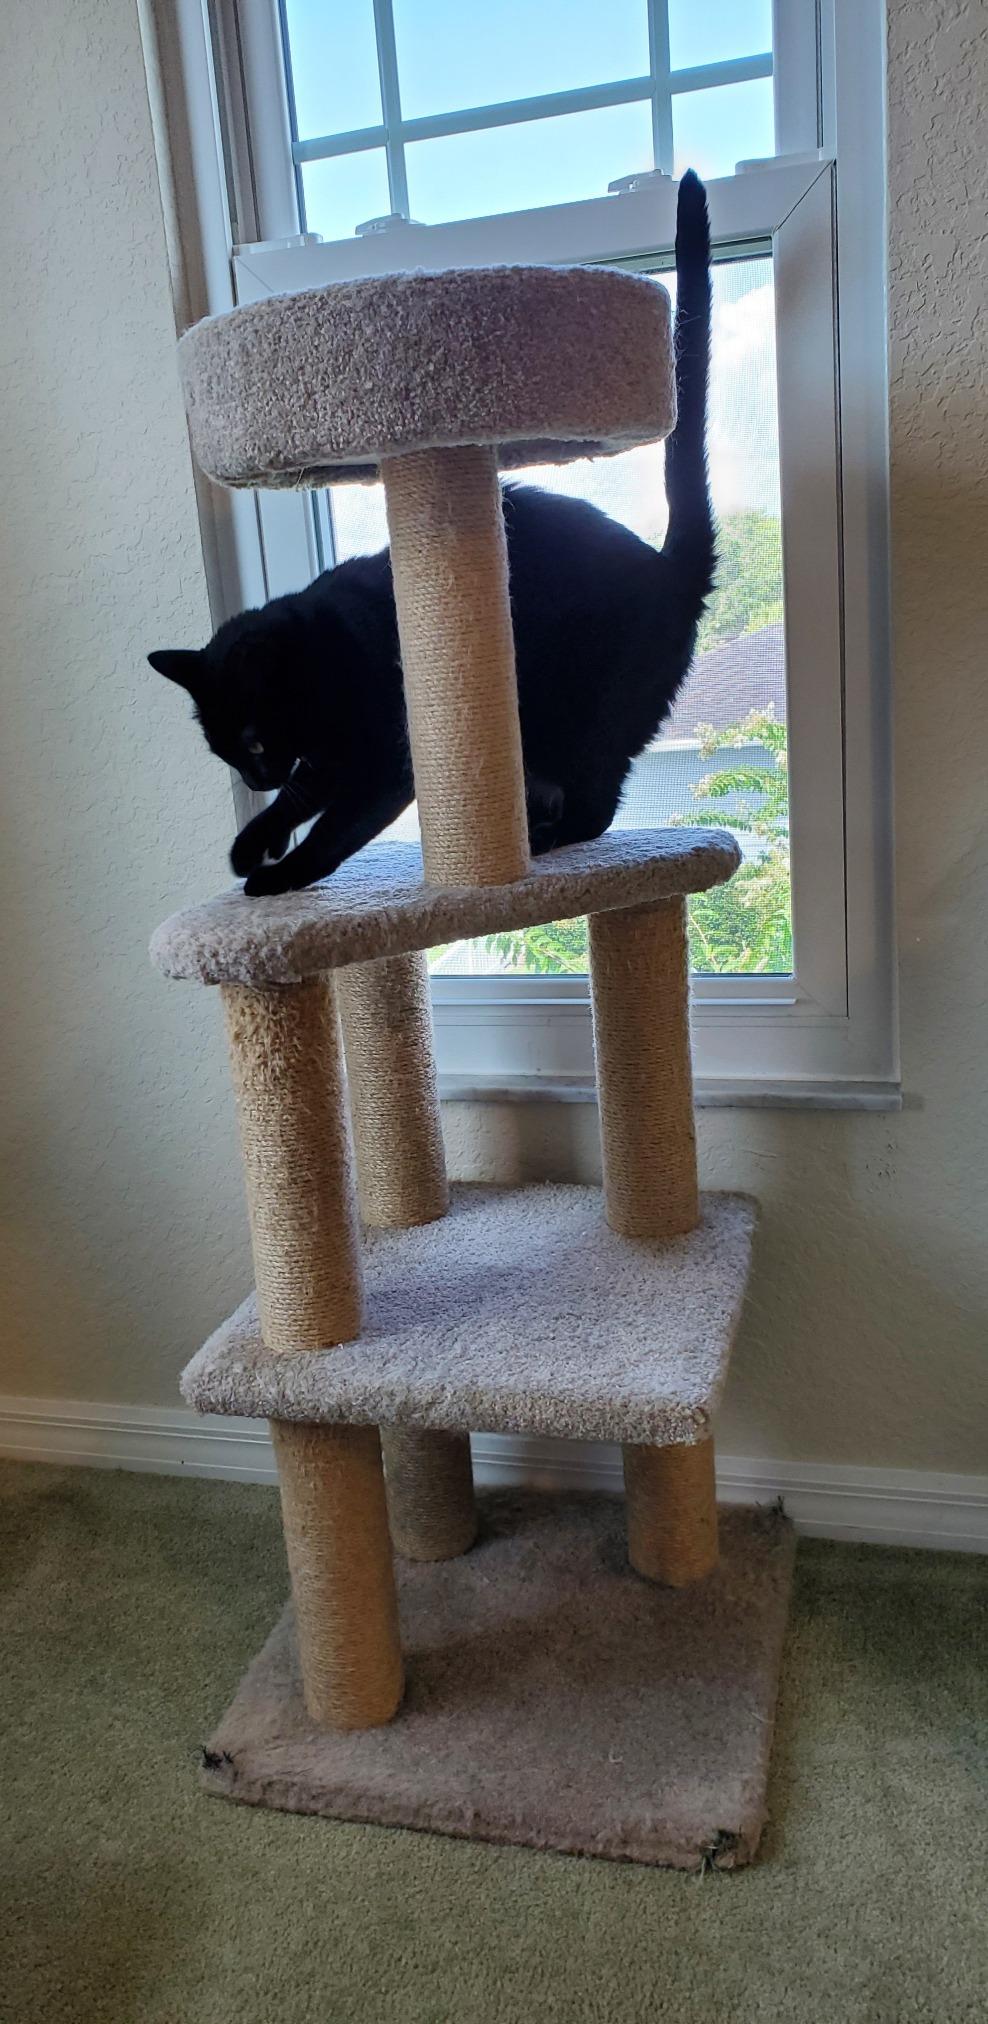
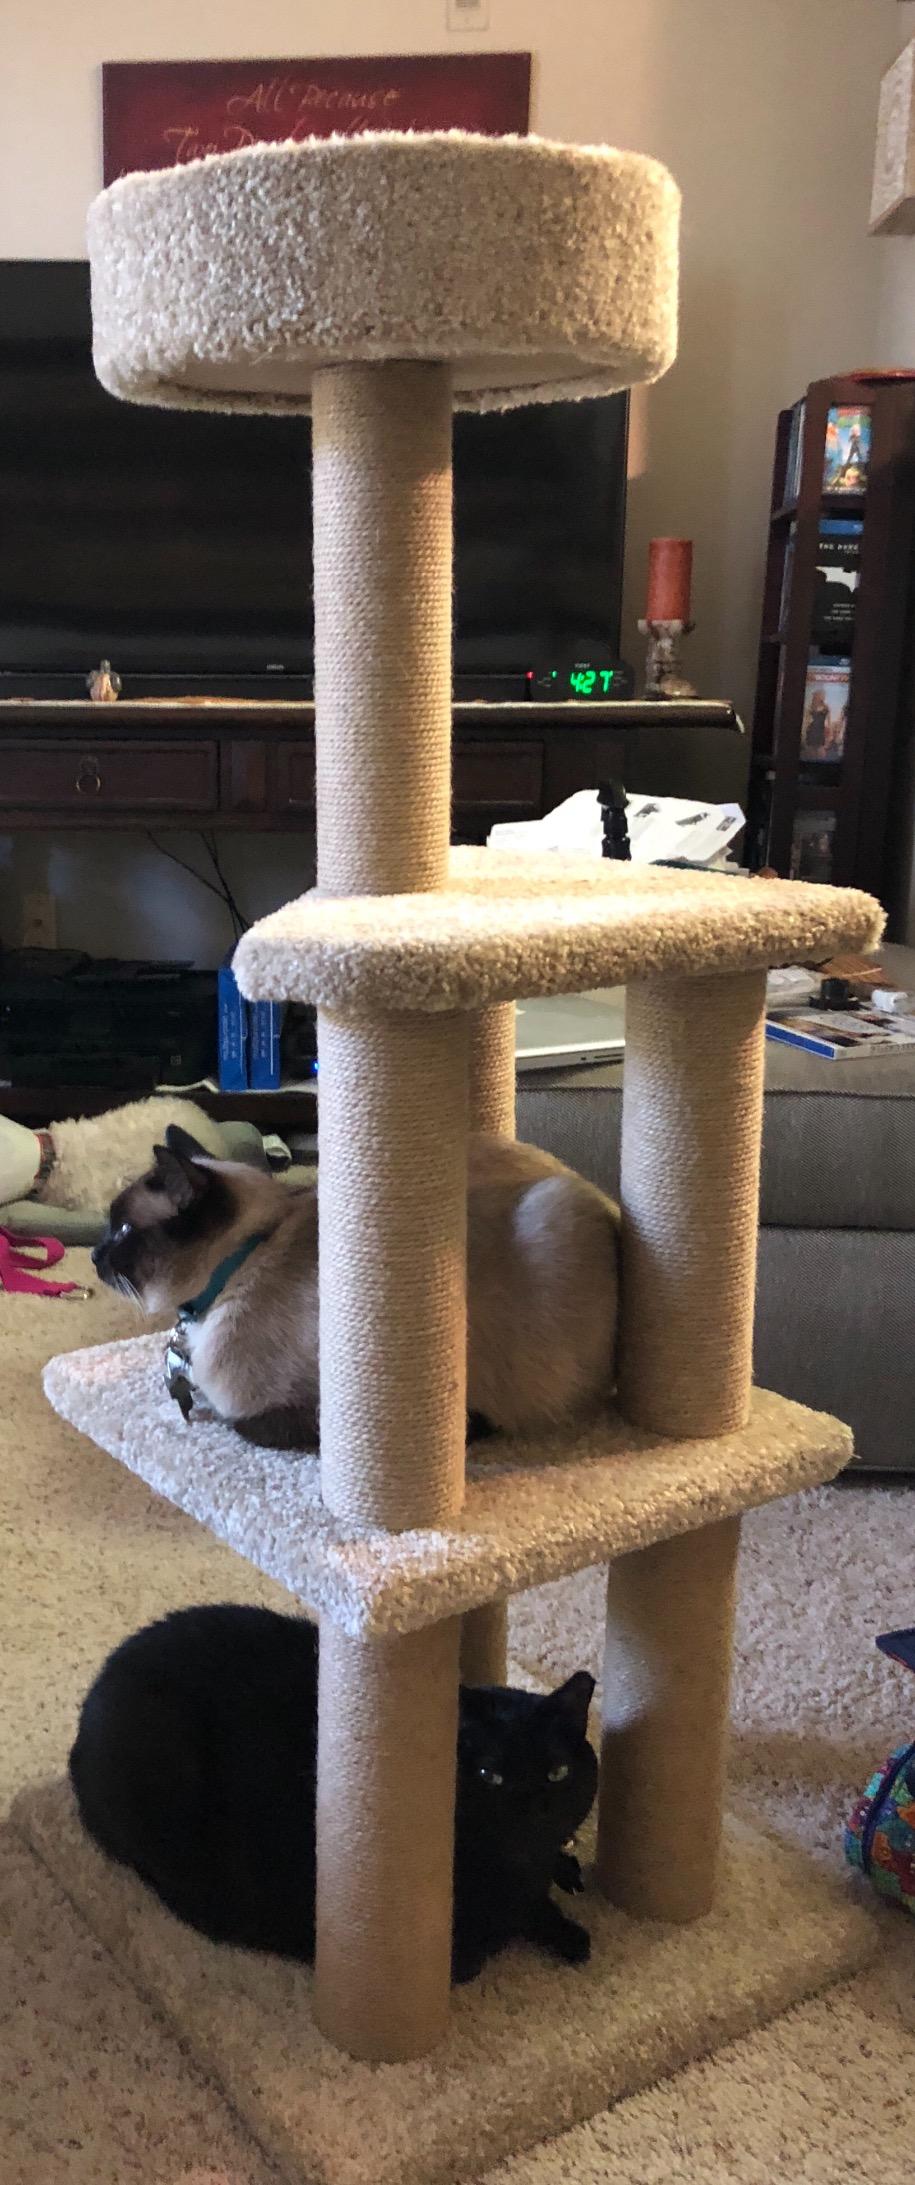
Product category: items_cat tree
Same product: yes